List of Mobile Suit Zeta Gundam characters

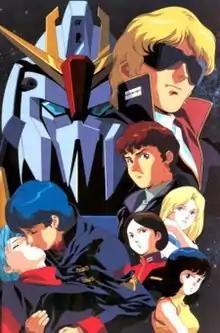
Major characters

"Mobile Suit Zeta Gundam" is a Japanese science fiction anime television series that originally aired on Nagoya Broadcasting Network between March 2, 1985, and February 22, 1986. "Mobile Suit Zeta Gundam" featured many new characters and several returning characters from the earlier "Mobile Suit Gundam" anime television series.